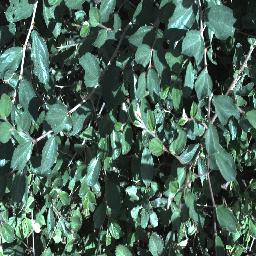
Label: chinee_apple